Red grouper

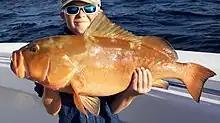
Red grouper caught off Key West in the Florida Keys.

The International Union for Conservation of Nature has classified the red grouper as a vulnerable species. It is estimated to have declined globally by at least 30 percent over three generations or 51 years. The major threat to the species' survival is overfishing, with possible contributions in the Gulf of Mexico from hypoxia, algal blooms, oil and gas exploration and increasing sea temperatures due to climate change.